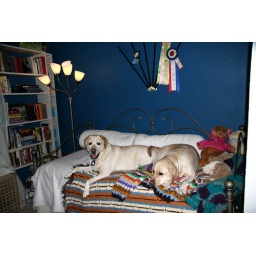
The day bed in the office is really a dog bed now.